Red Lights (2004 film)

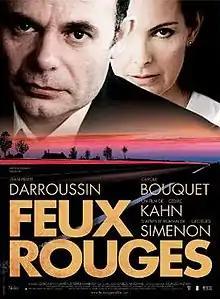
Theatrical Poster

Red Lights is a 2004 French thriller film directed by Cédric Kahn. It was adapted from the eponymous 1955 Georges Simenon novel set in the Northeastern United States. The film is set in modern-day France.